Olga Romanoff

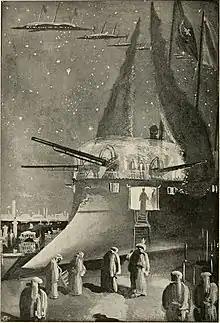
Illustration by Fred T. Jane; "Evil in such a shape may be sometimes more than good" (frontispiece of the 1897 publication)

Olga Romanoff (1894) is a science fiction novel by the English writer George Griffith, first published as The Syren of the Skies in "Pearson's Weekly".